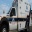
Label: ambulance